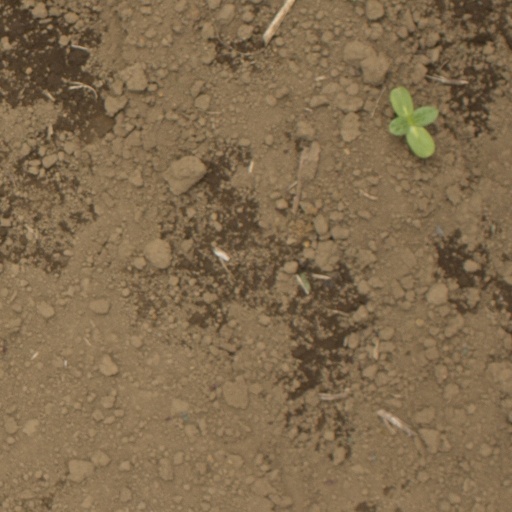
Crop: Jerusalem artichoke